Gemini (constellation)

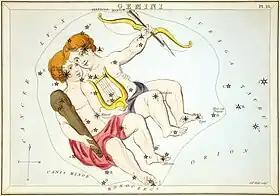
Gemini as depicted in "Urania's Mirror", a set of constellation cards published in London c.1825.

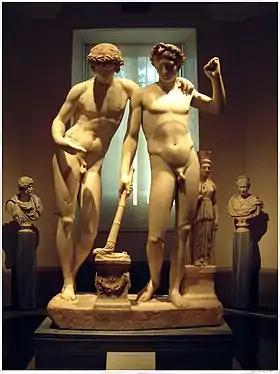
Sculpture showing Castor and Pollux, the legend behind the third astrological sign in the Zodiac and the constellation of Gemini

In Babylonian astronomy, the stars Castor and Pollux were known as the Great Twins. The Twins were regarded as minor gods and were called Meshlamtaea and Lugalirra, meaning respectively 'The One who has arisen from the Underworld' and the 'Mighty King'. Both names can be understood as titles of Nergal, the major Babylonian god of plague and pestilence, who was king of the Underworld.